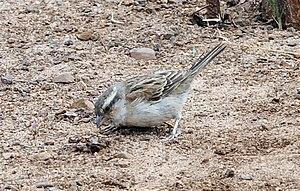
Moineau du Cap-Vert (Passer iagoensis) à Santa Maria, île de Sal, Cap-Vert.